Oxford, Mississippi

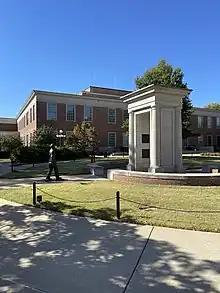
James Meredith Statue

See also National Register of Historic Places listings in Lafayette County, Mississippi and the Lyceum-The Circle Historic District, University of Mississippi.